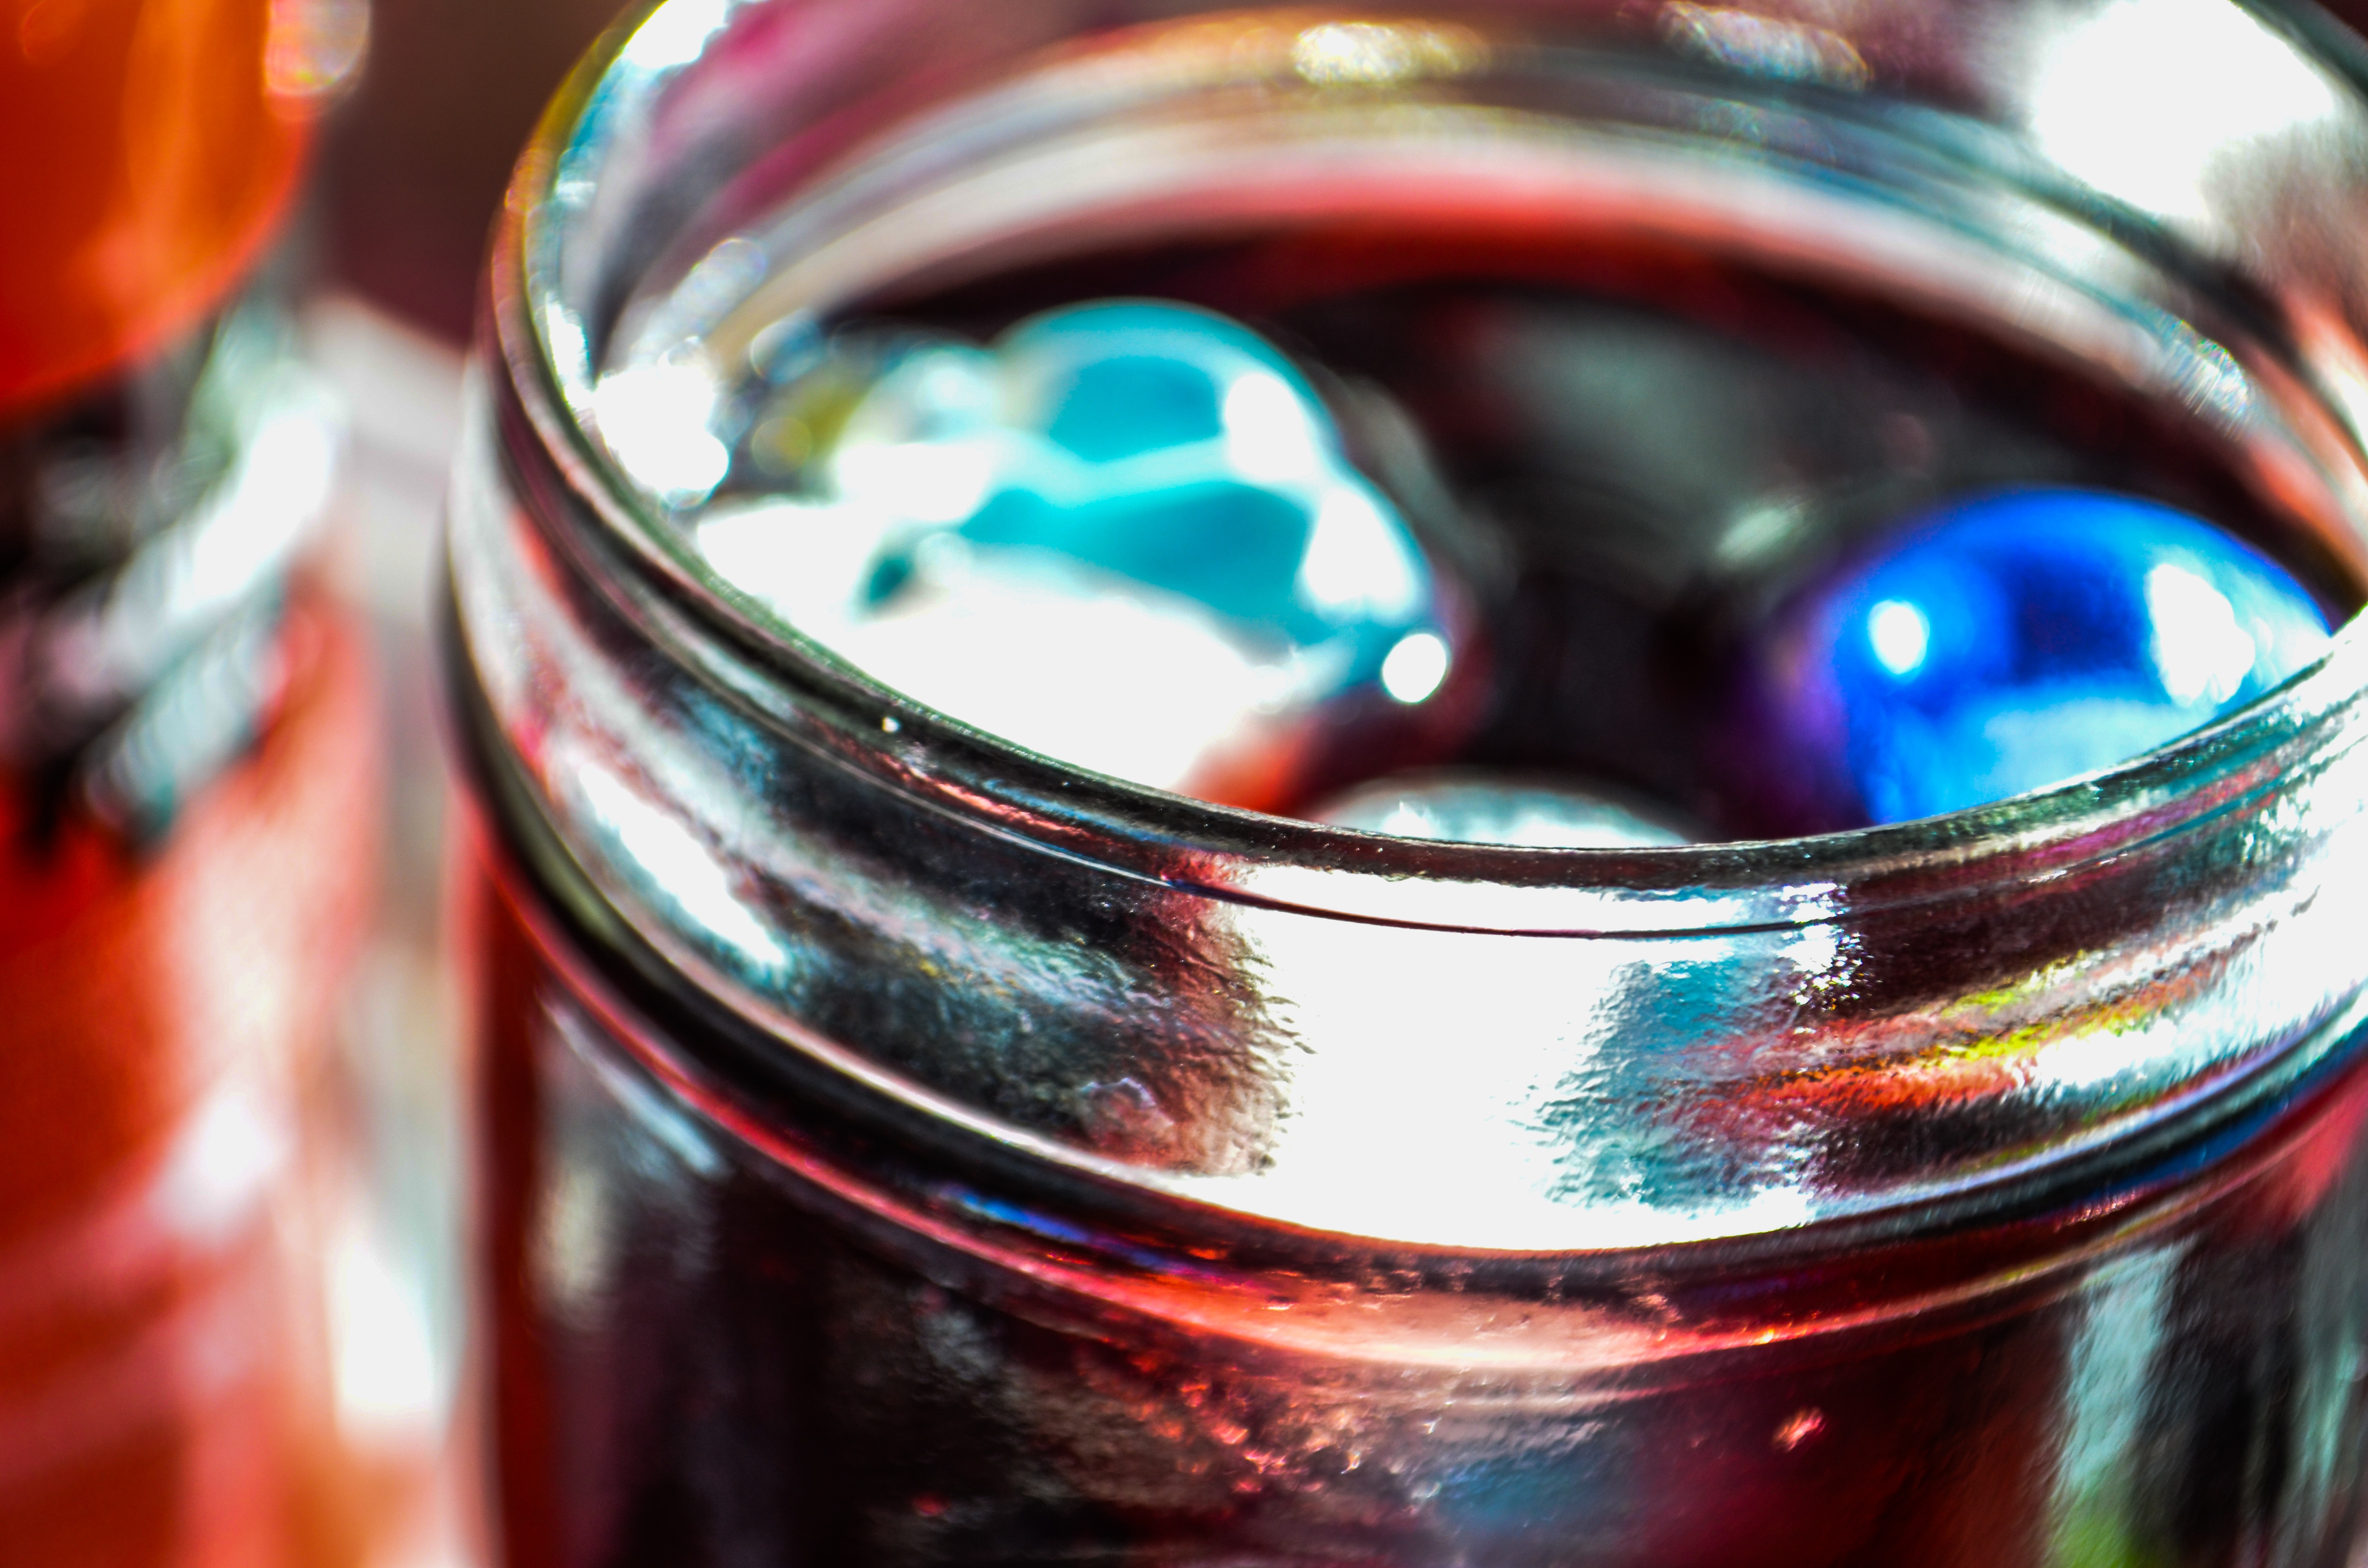
wine, glass, red, color, drink, bottle, alcohol, canning, macro photography, distilled beverage, drinkware, liquor of vulture, jote